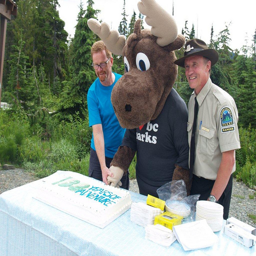
A bear costume cutting some cake with a Park ranger.
a guy in a moose costume cuts a cake with a ranger
Two guys and a person in a moose outfit cutting a cake.
a person in a moose costume cutting a cake
A moose cutting a cake with a park ranger.